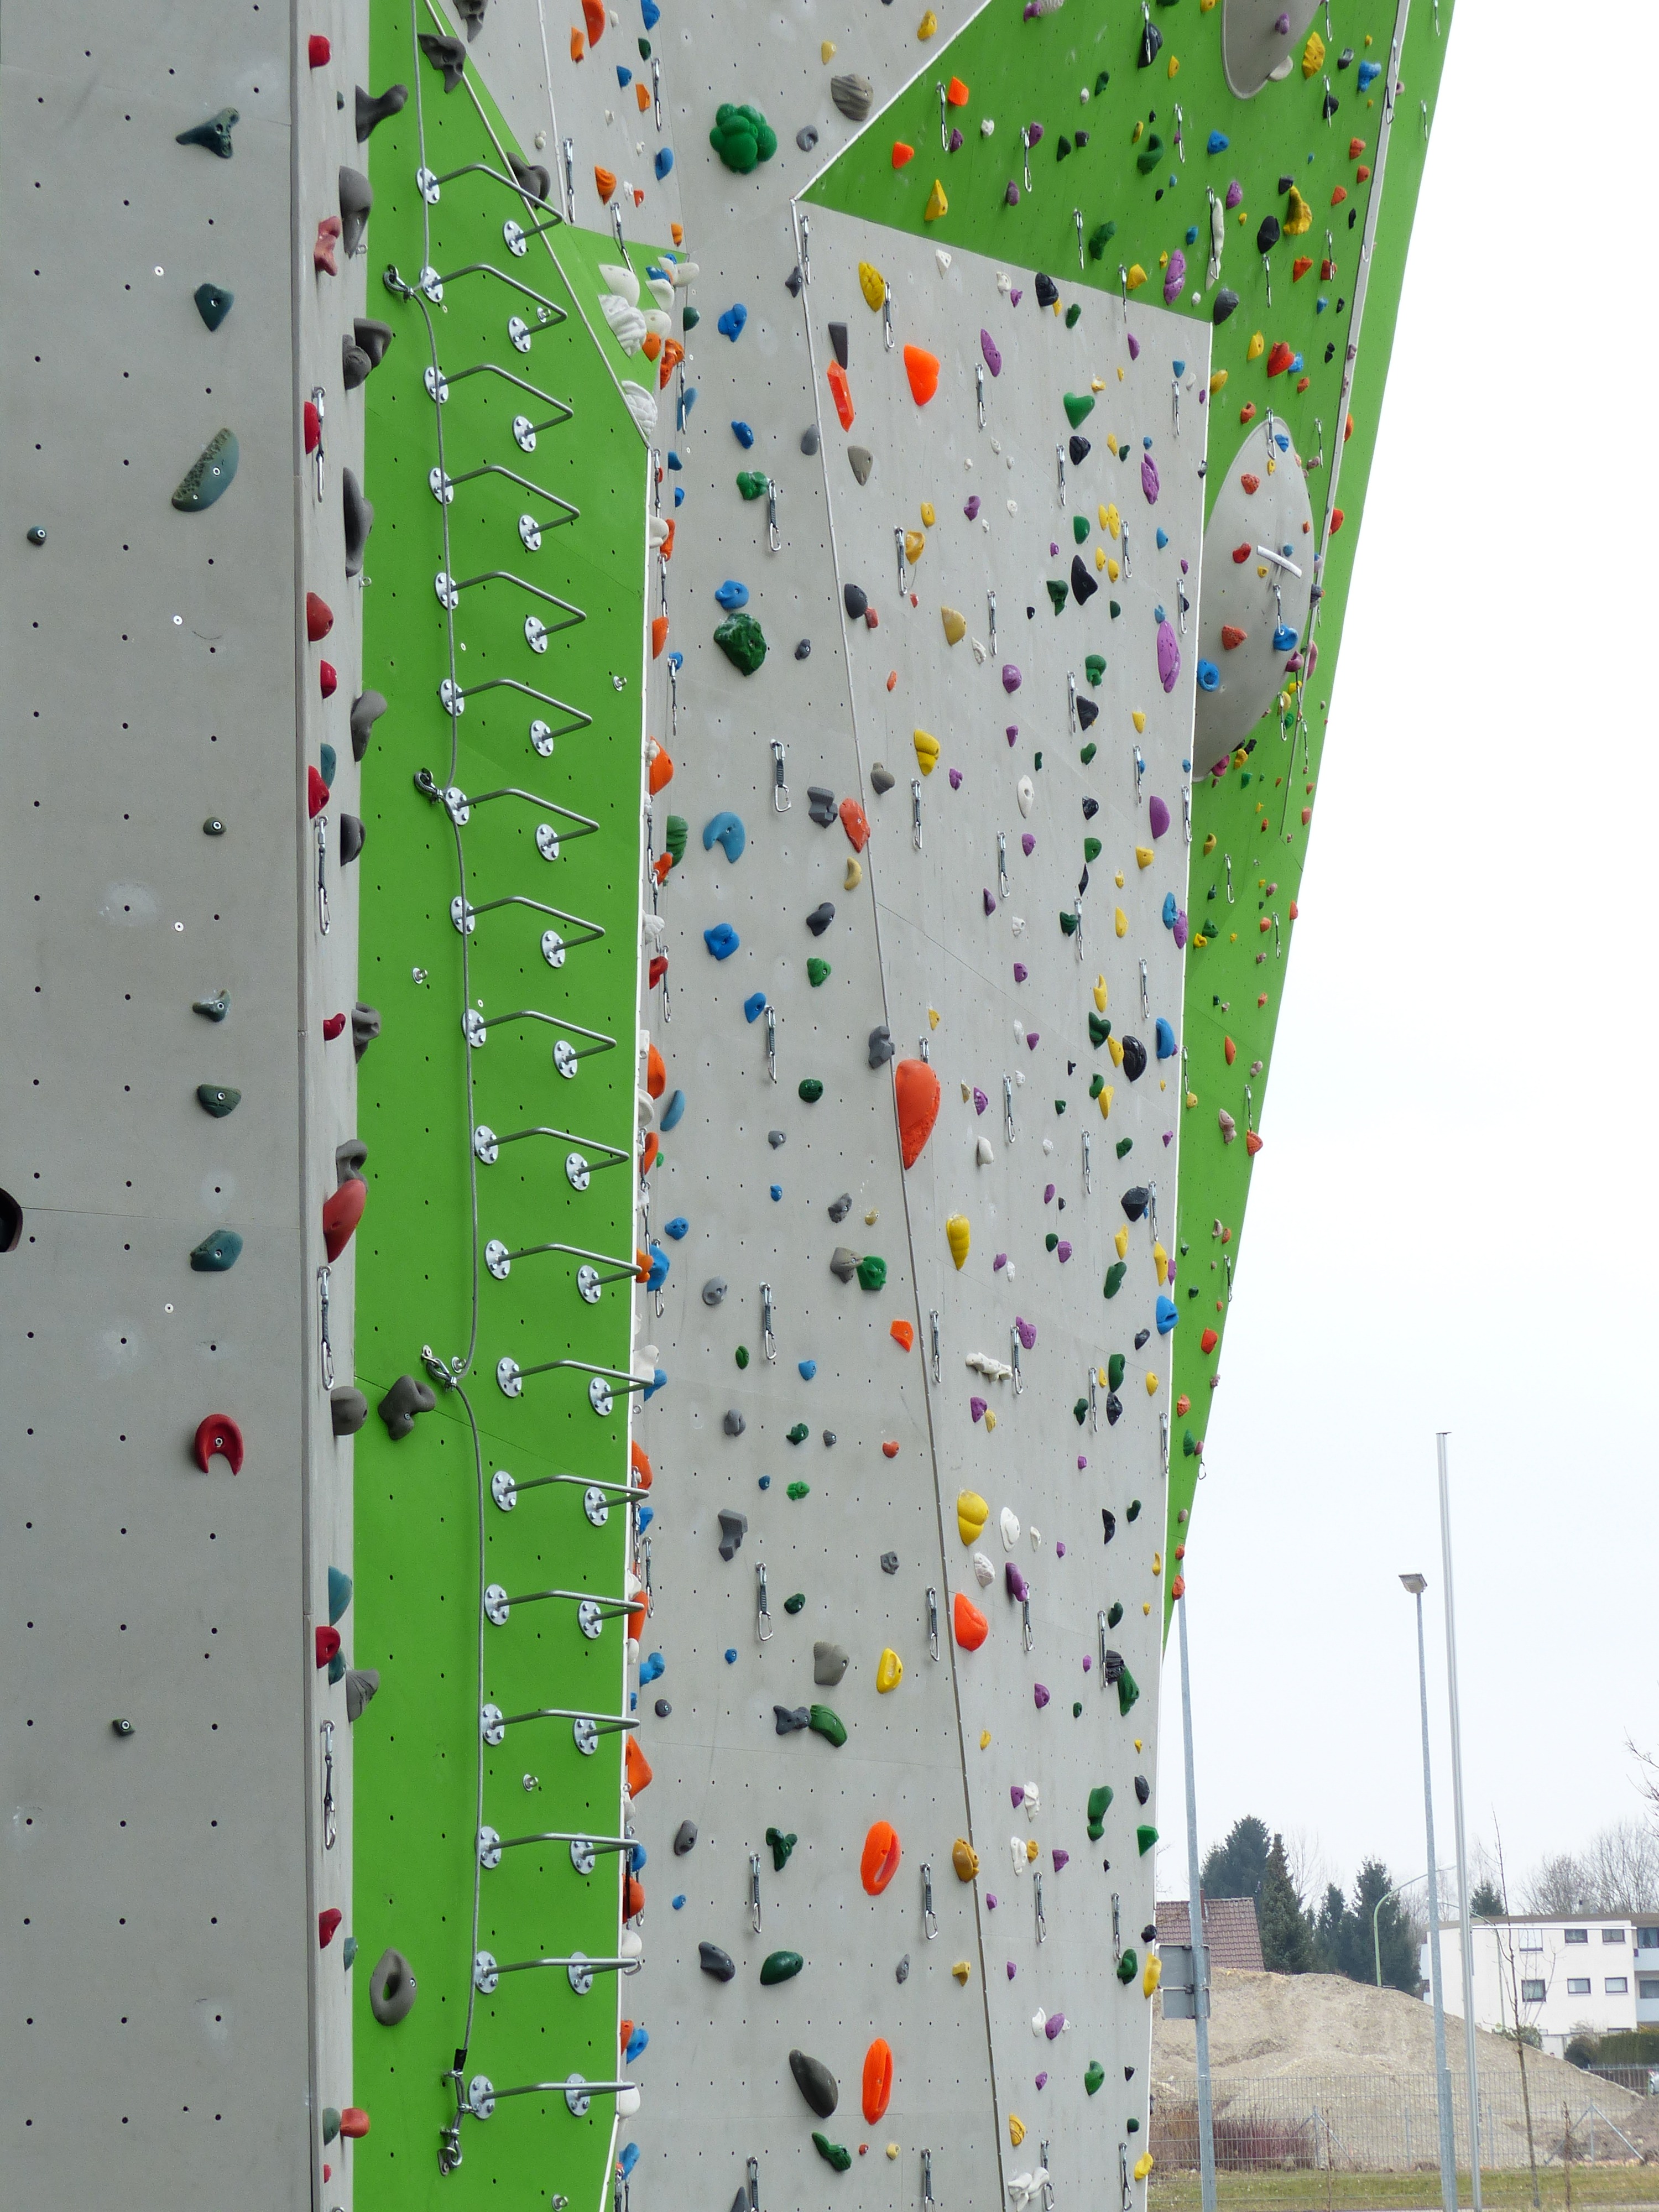
outdoor, green, high, climber, steep, toy, climb, overhanging, art, artifice, climbing wall, climbing hall, climbing holds, climbing routes, artificial climbing wall